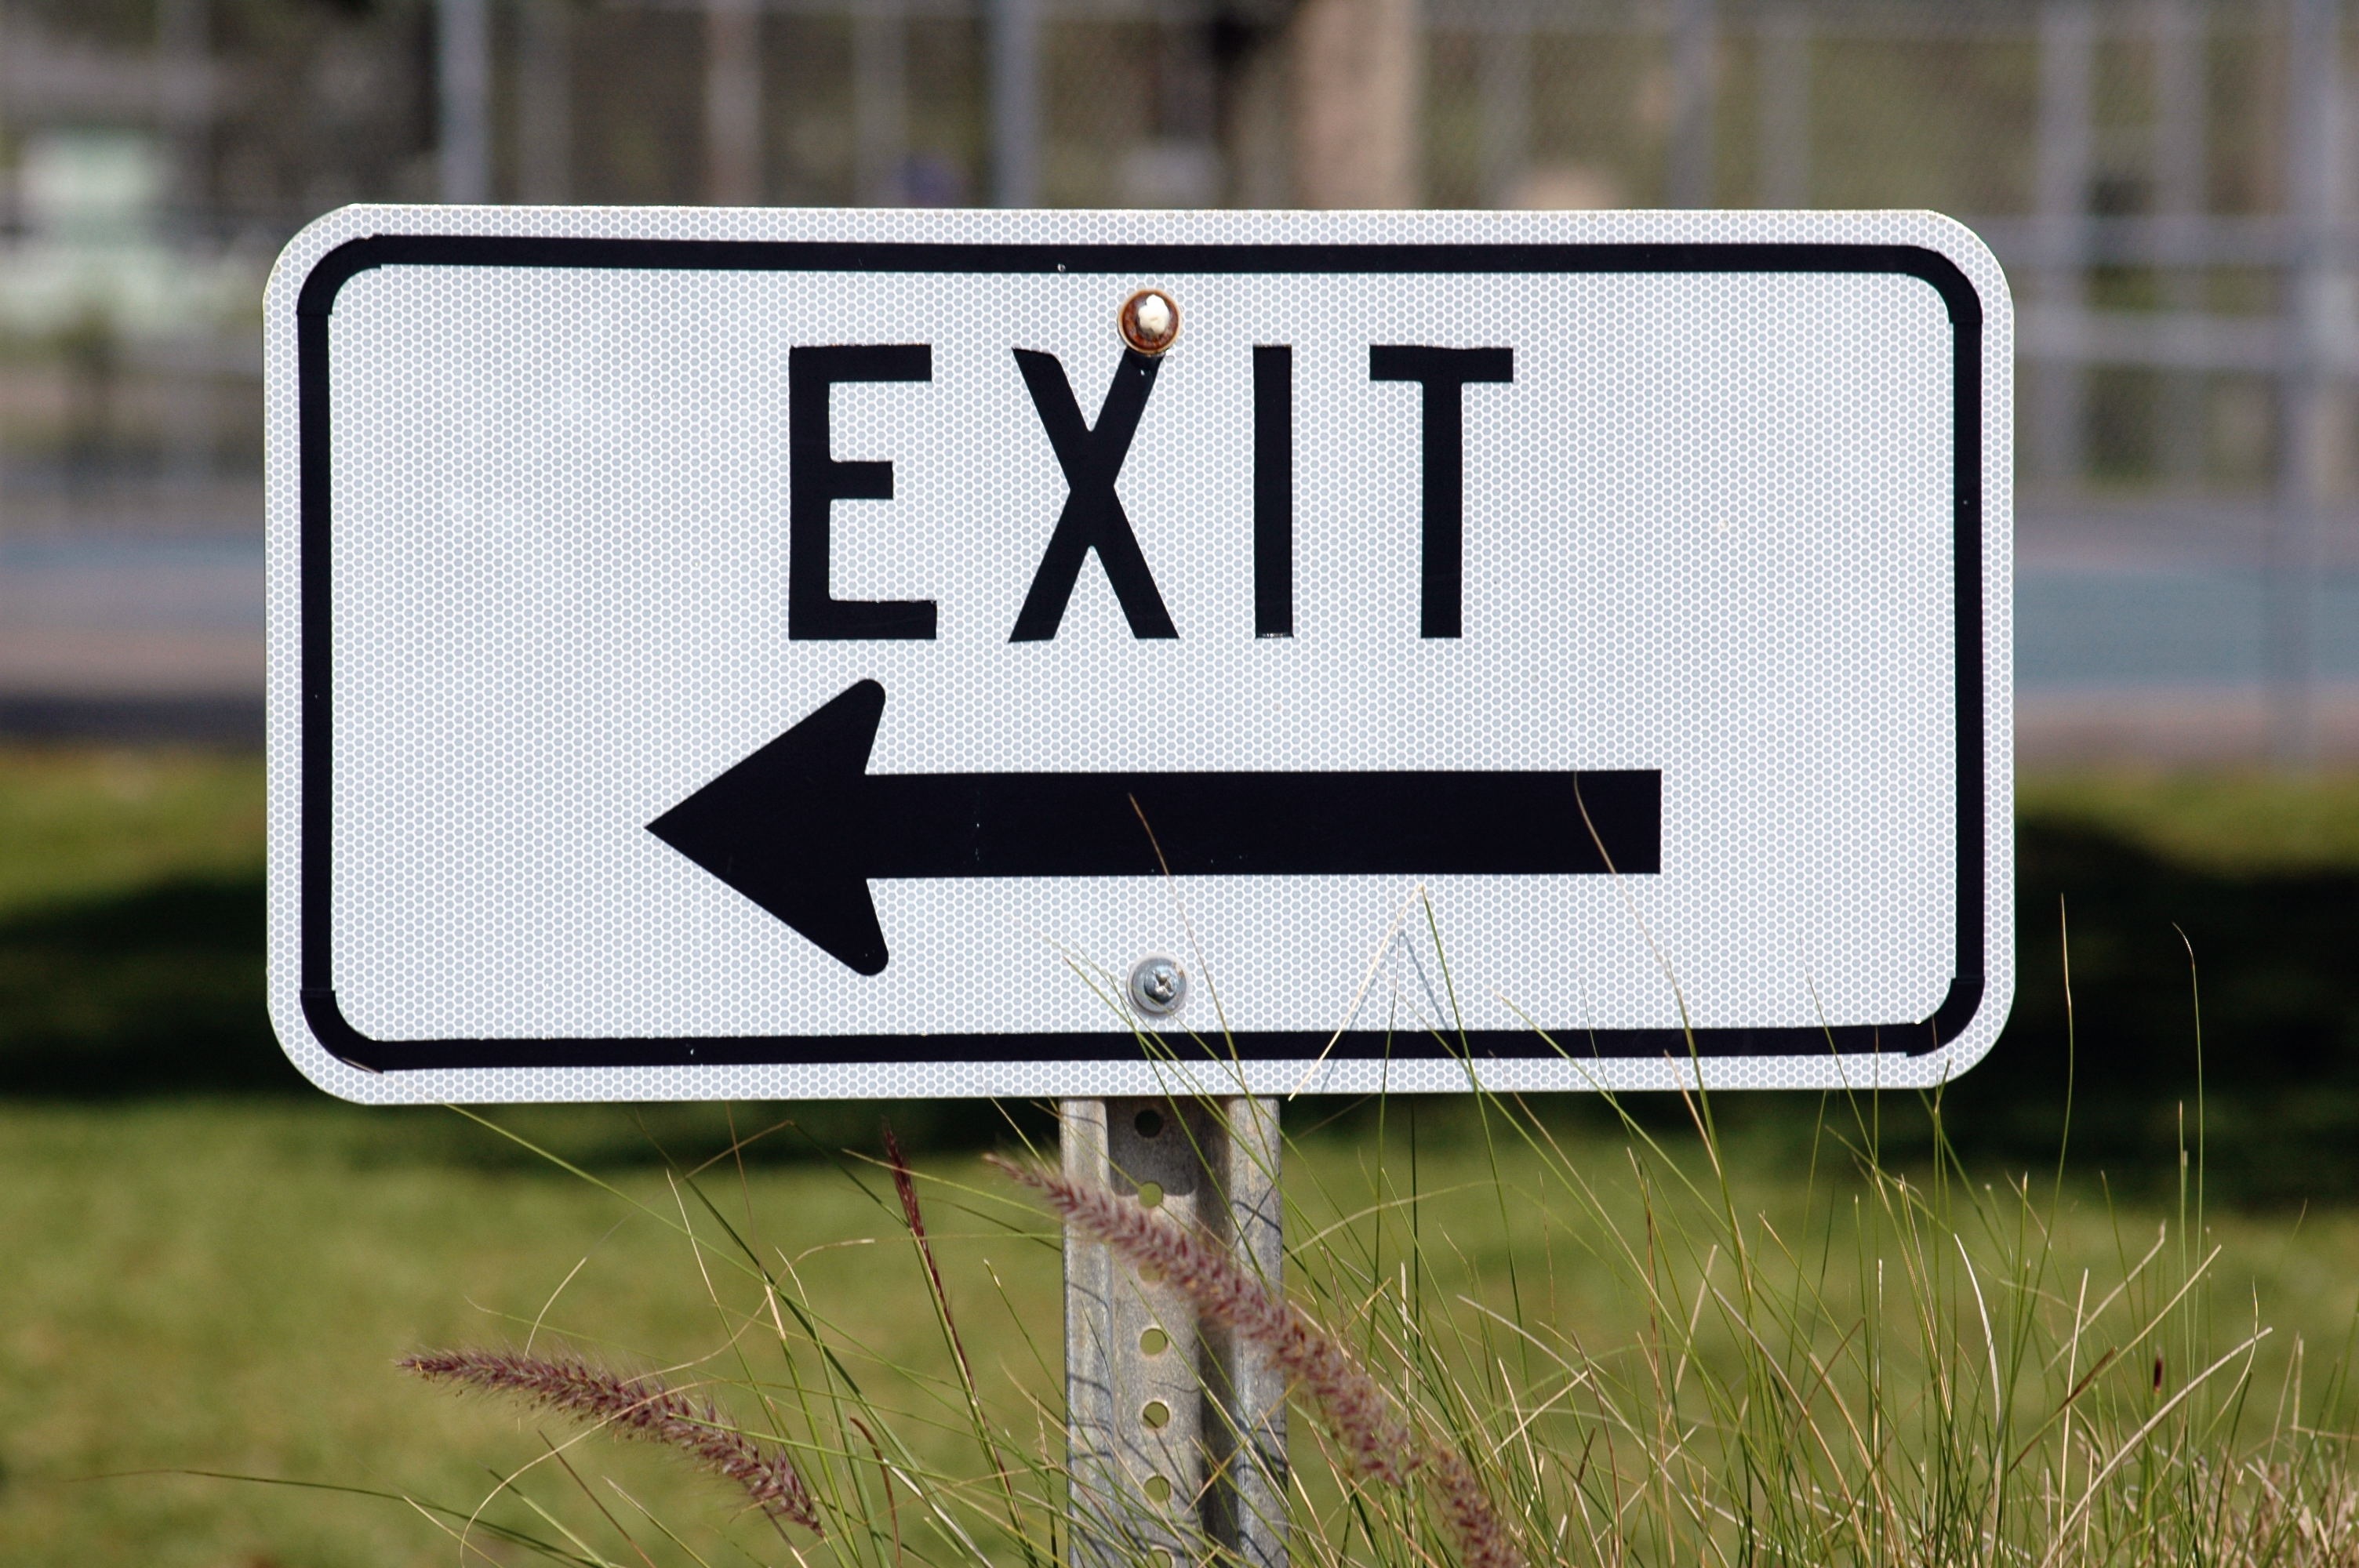
road, white, street, number, highway, sign, direction, symbol, street sign, route, signage, lane, arrow, background, safety, way, warning, information, safe, traffic sign, guidance, vehicle registration plate, directional, exit sign